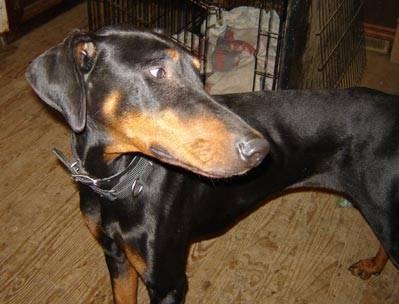
dog